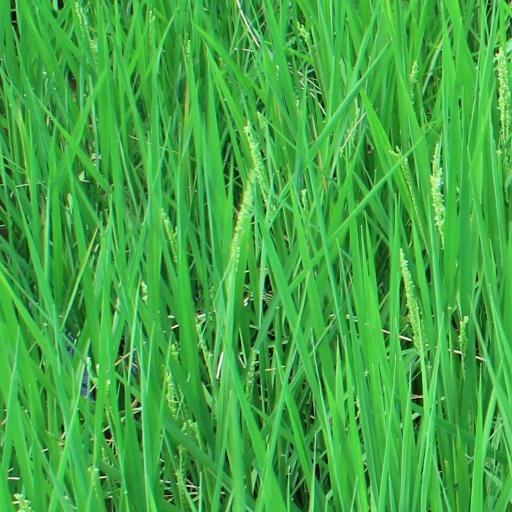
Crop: rice